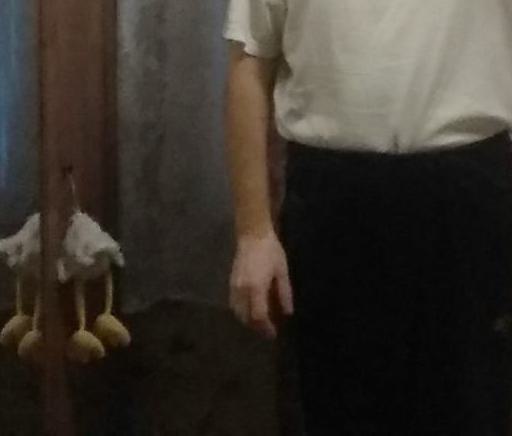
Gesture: no_gesture